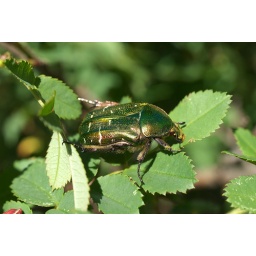
An unknown creature in a rose bush.